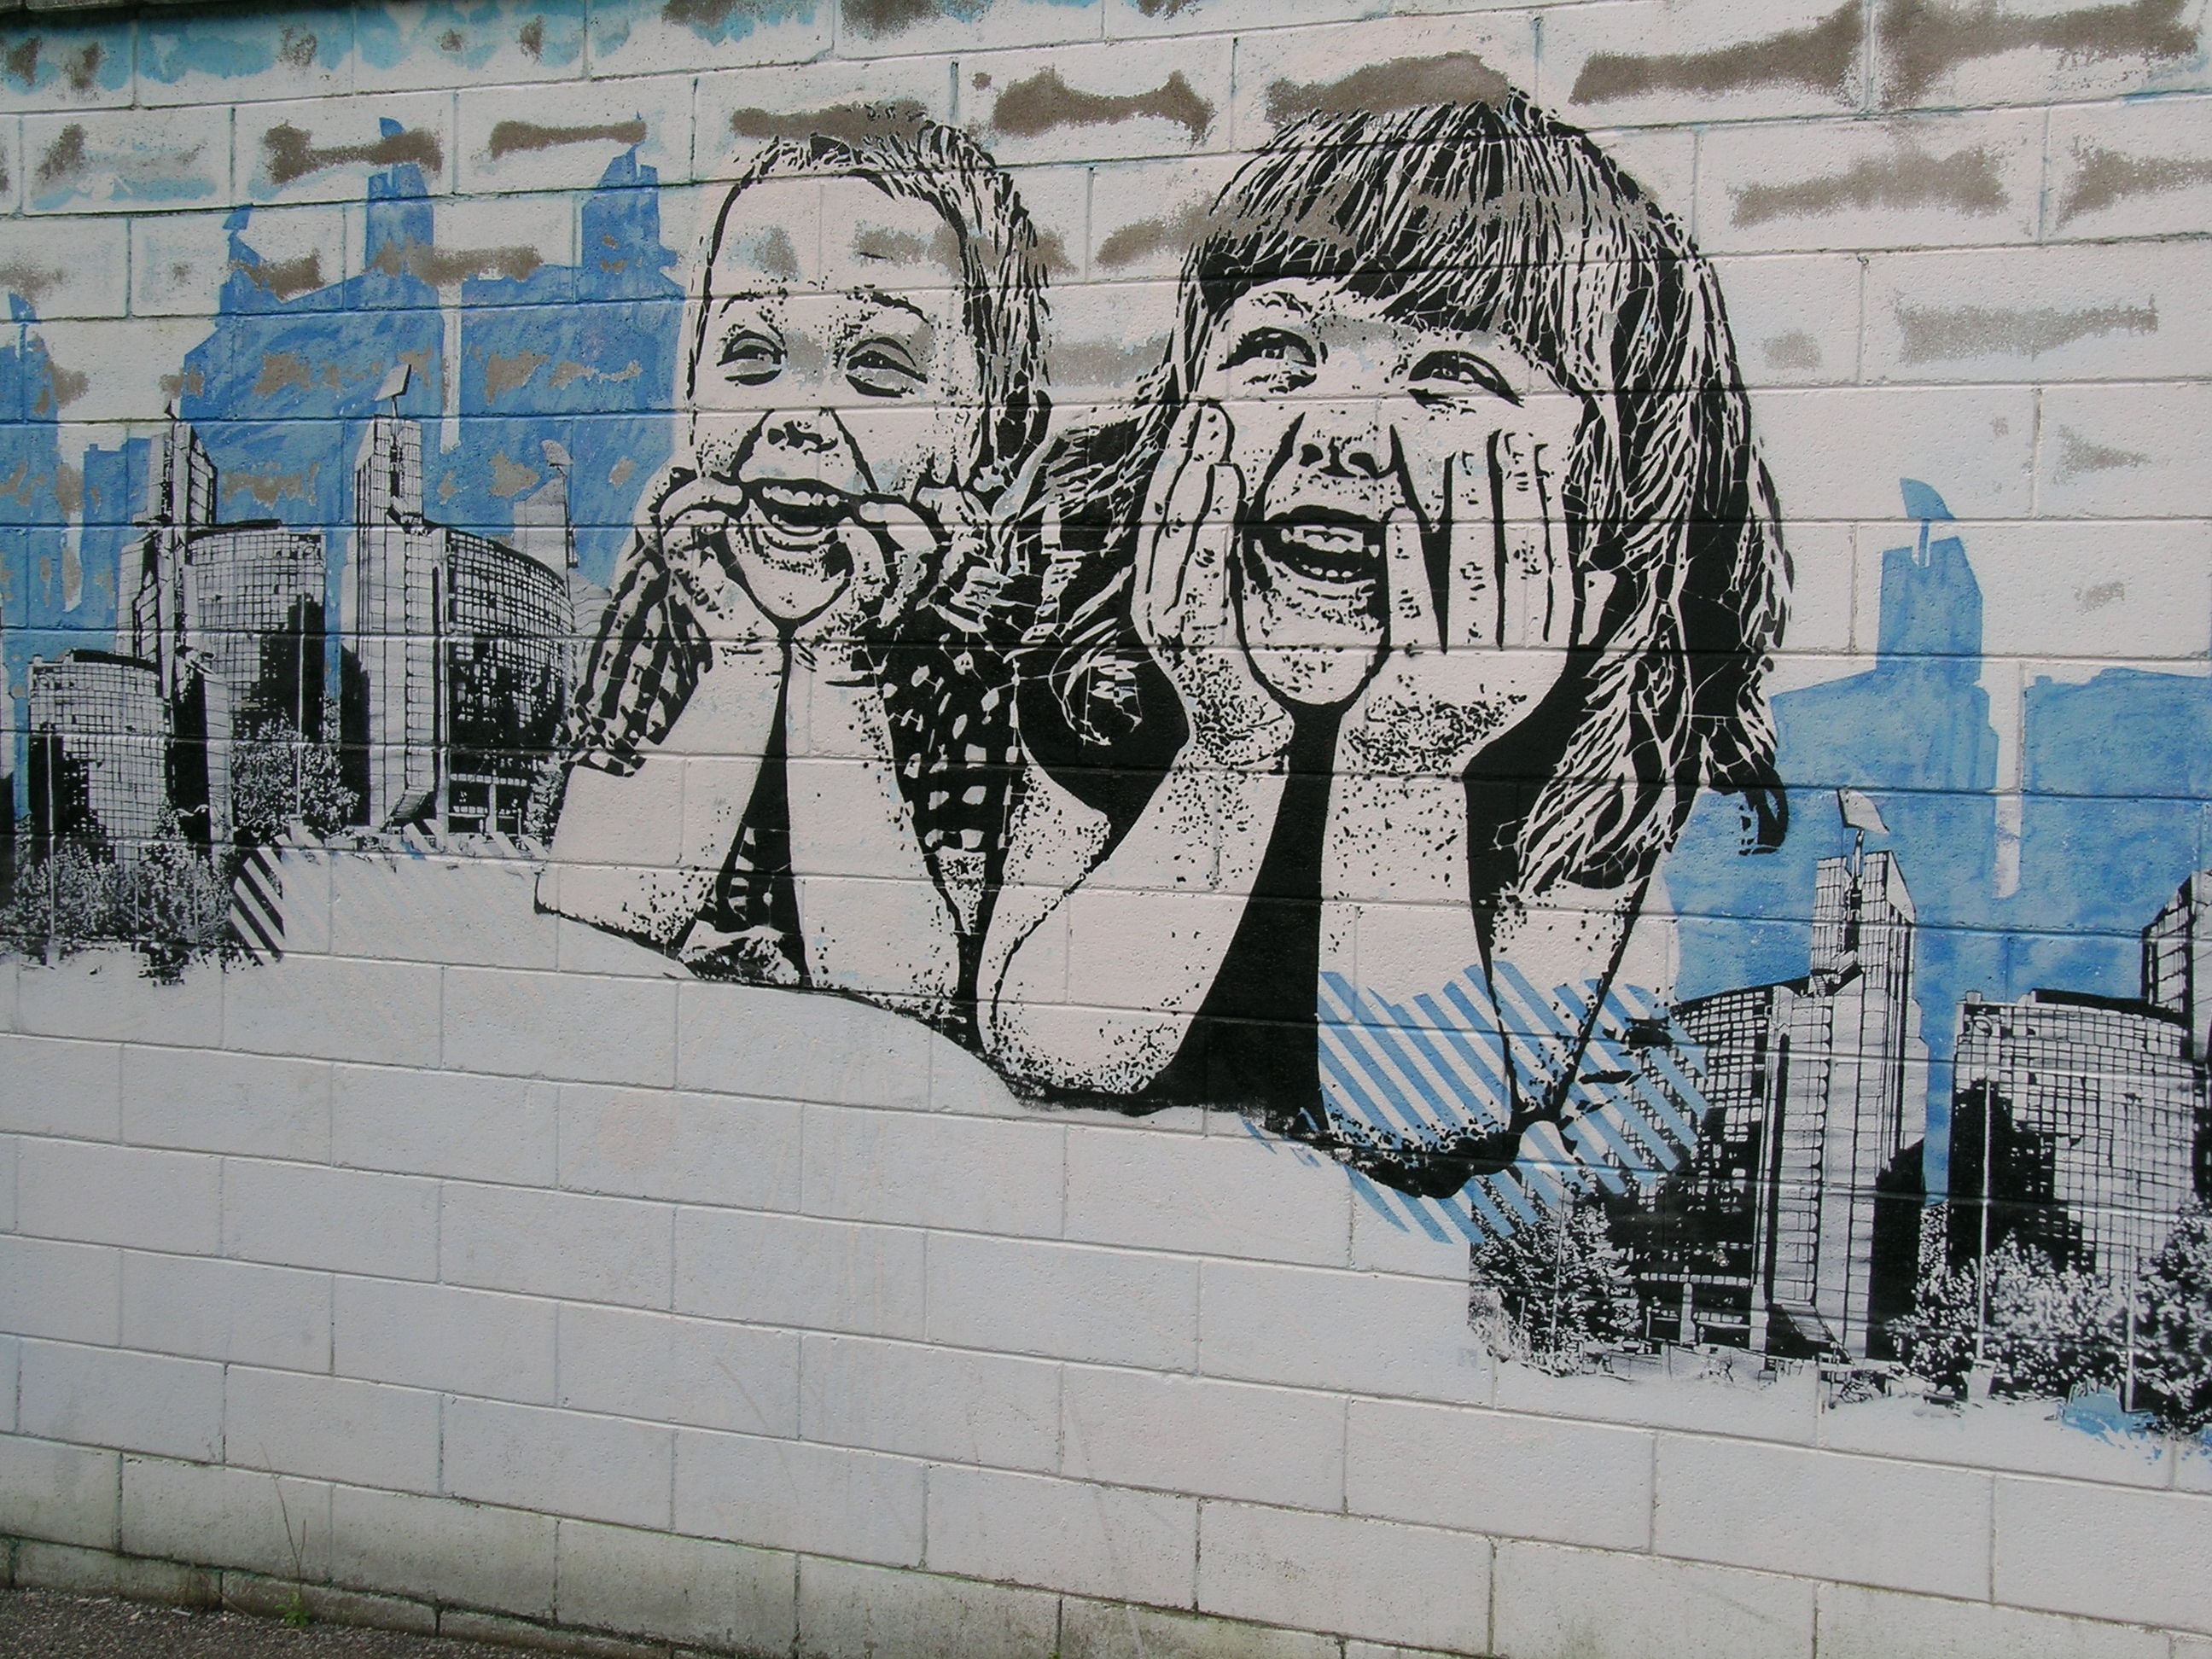
girl, road, street, wall, graffiti, street art, art, children, sketch, drawing, mural, murals, urban area